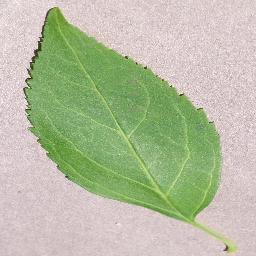
Label: Cherry___healthy